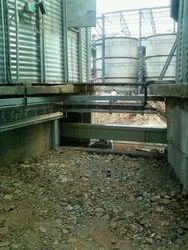
Label: Commercial_Industrial_Electrical_Contractor_Service